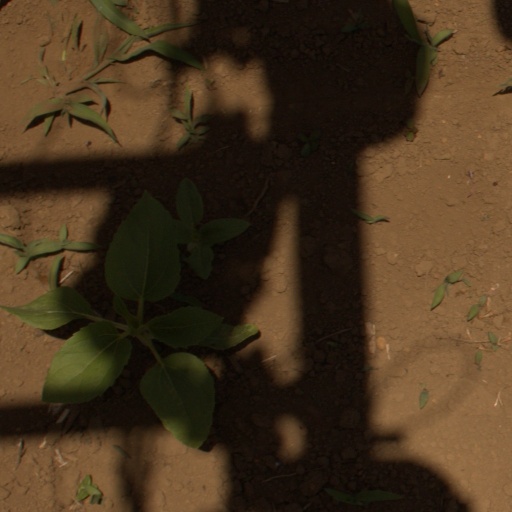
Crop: Jerusalem artichoke